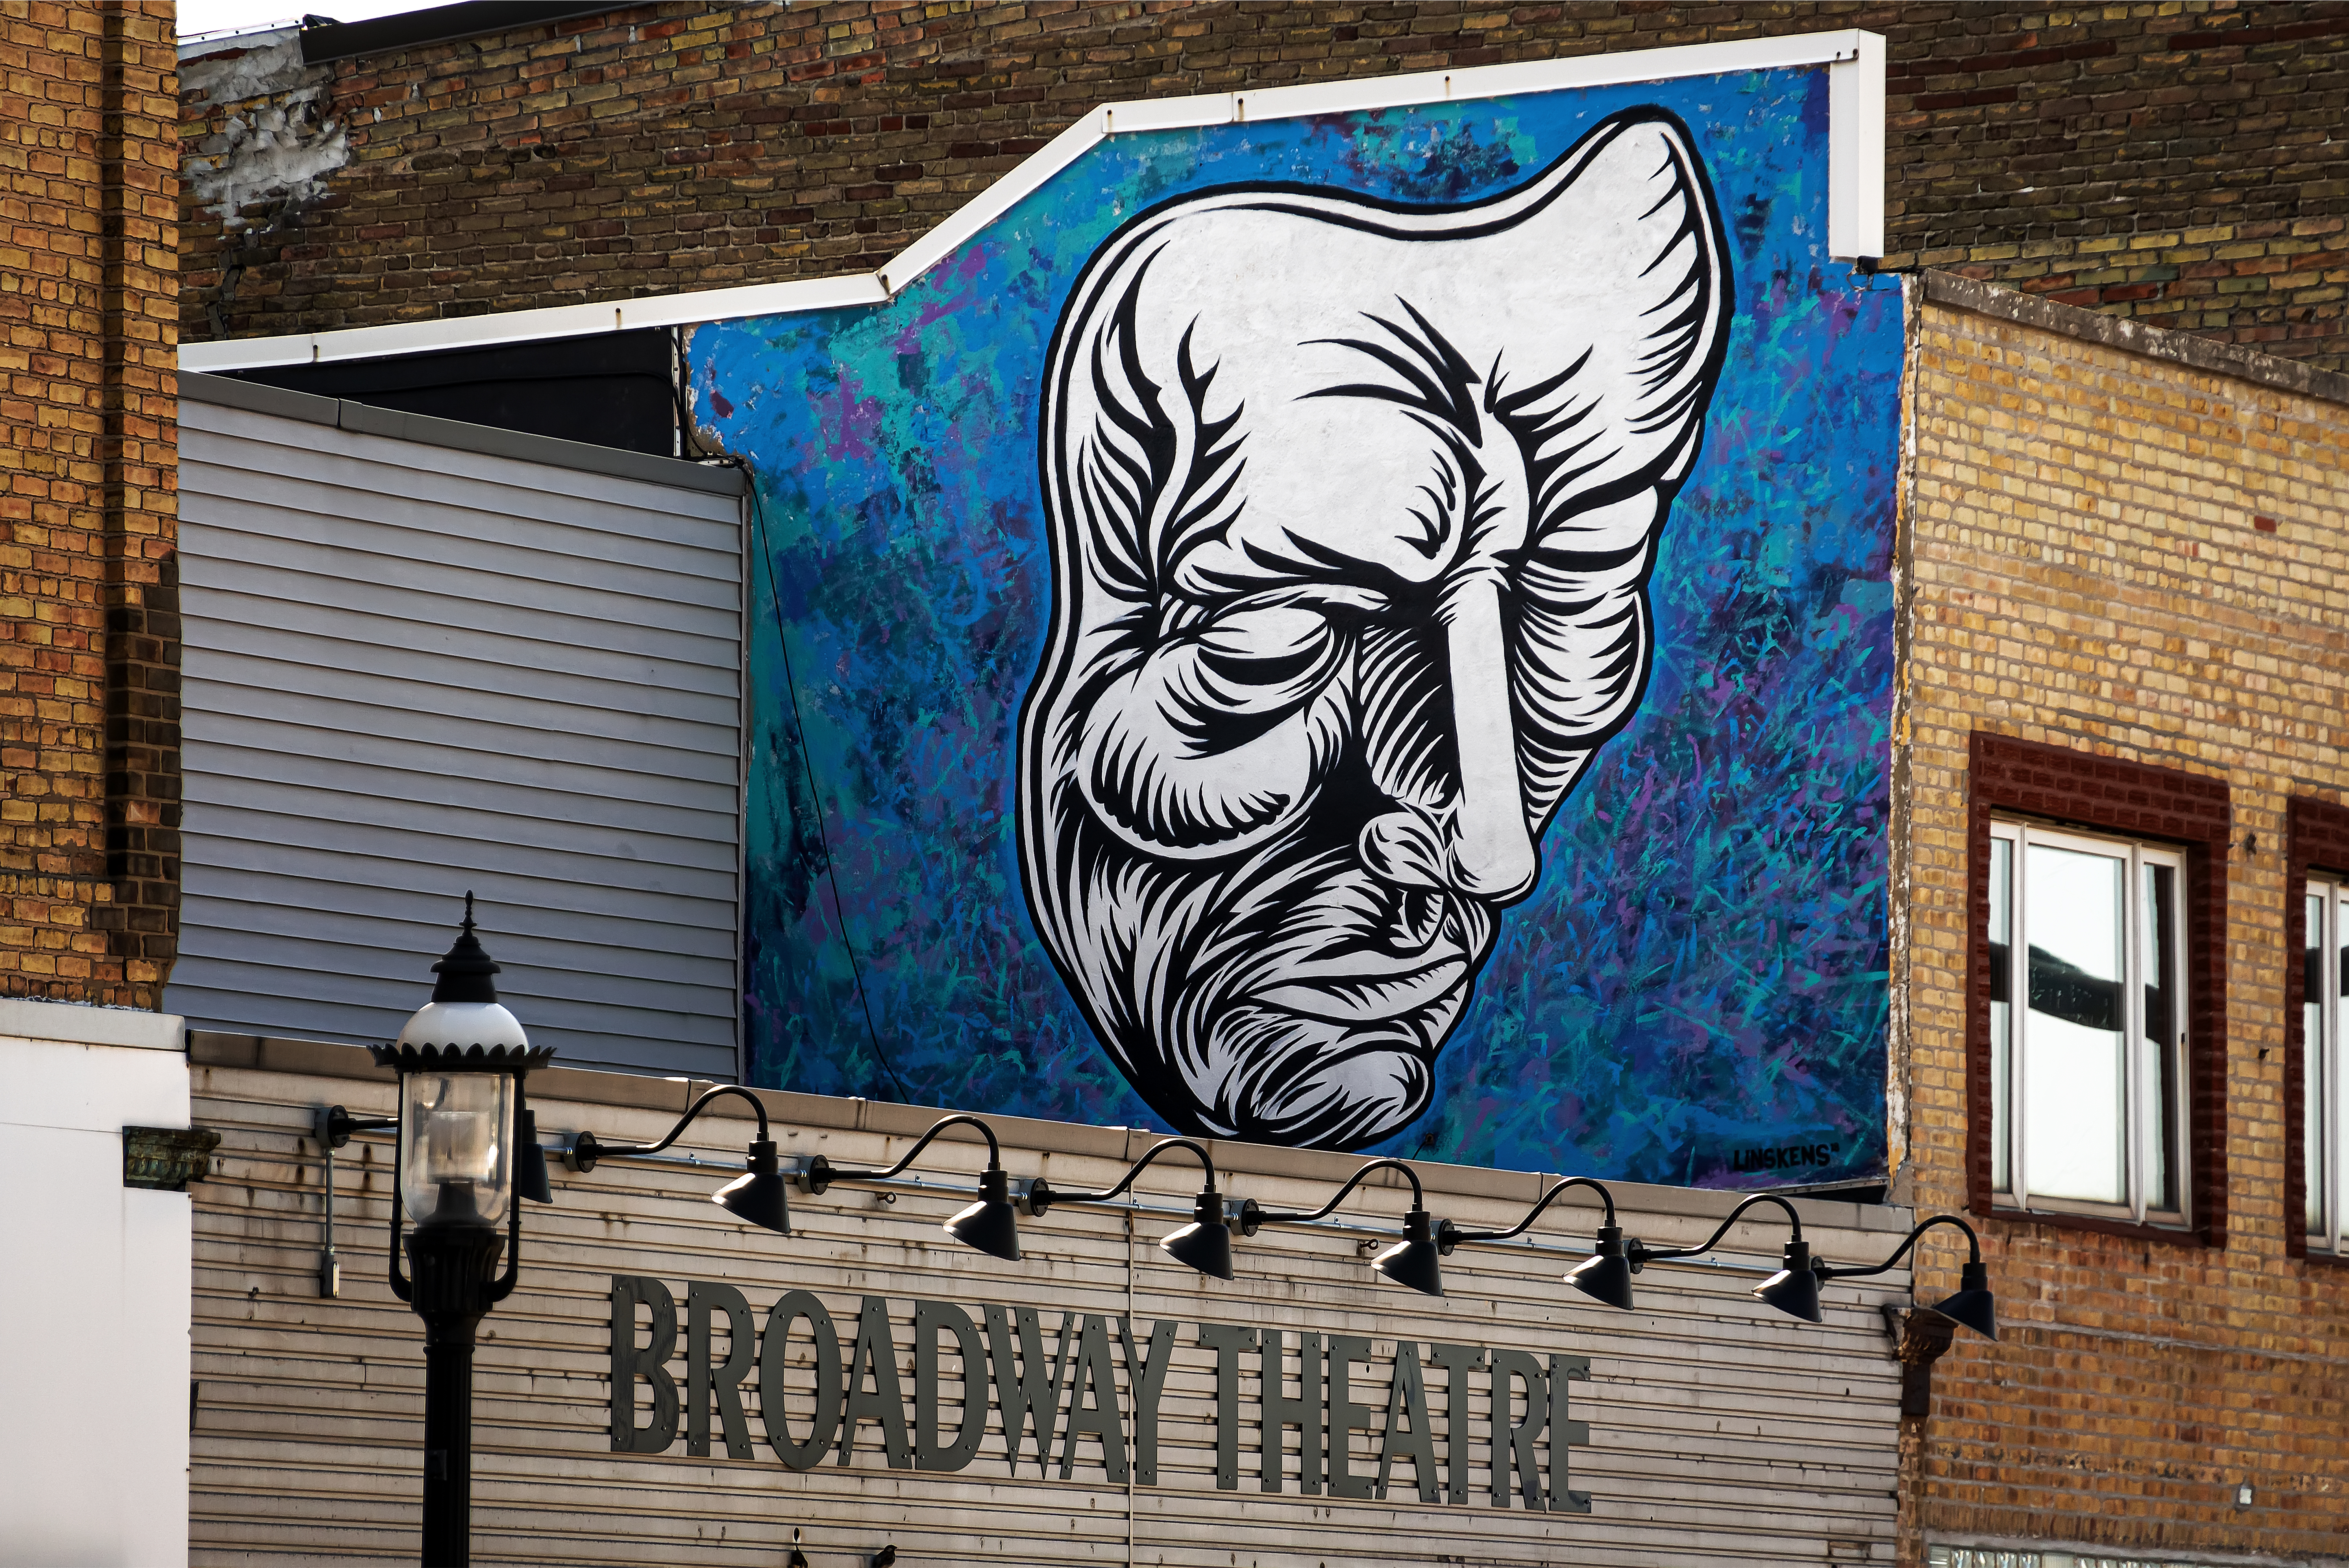
geotagged, united states, usa, wisconsin, a6500, adventure, American City, art, artwork, Broadway Theatre, Brown County, Brown County WI, Brown County Wisconsin, city, City Art, city streets, de pere, De Pere WI, downtown, fox river, Fox River Wisconsin, graffiti, marquee, mask, midwest, north america, Photo Walk, public art, river walk, sightseeing, sign, signage, sony, SONY a6500, SONY Alpha 6500, sony mirrorless, SONY Photography, South Broadway, street, street art, tourism, tourist attraction, Tourist Photos, travel, Travel Blog, Travel Blog Photo, Travel Photo, travel photography, Traveling Adventures, united states of america, Urban Adventure, Urban Hiking, wall art, wall mural, wandering, wi, Wisconsin City, Wisconsin Photo Walk, Wisconsin Photos, Wisconsin Tourism, Wisconsin Travel, world travel, wall, blue, mural, facade, brick, urban area, visual arts, tree, neighbourhood, brickwork, architecture, house, modern art, street artist, illustration, painting, advertising